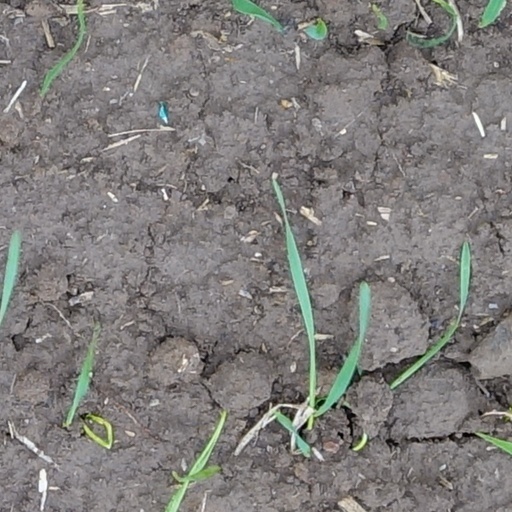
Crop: wheat